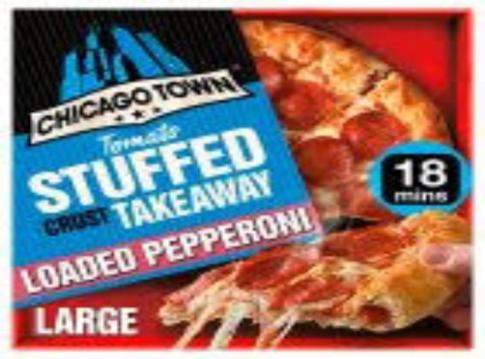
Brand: chicago town
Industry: Food